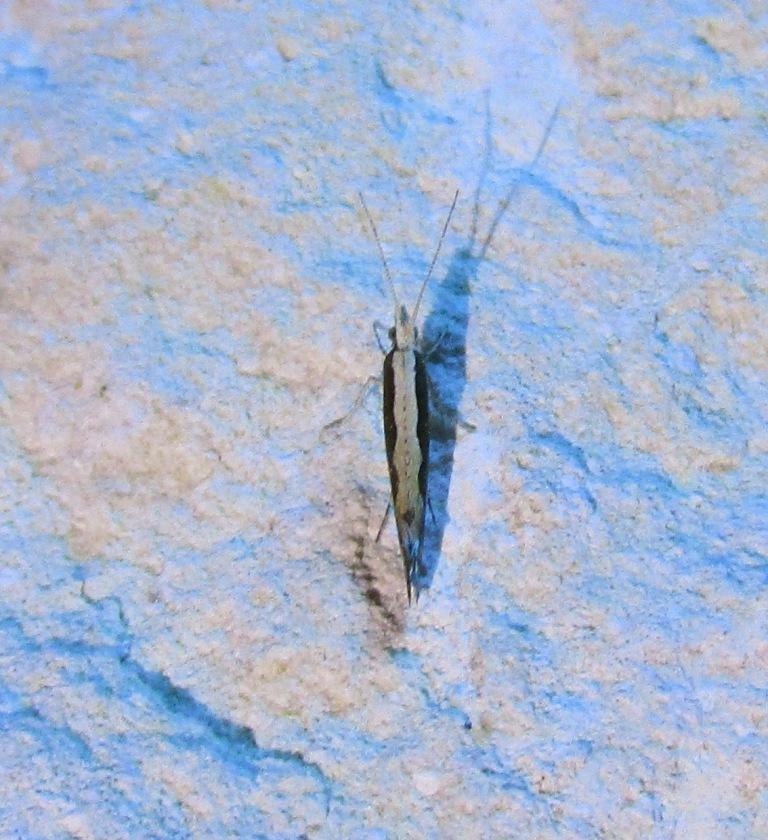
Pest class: diamondback_moth